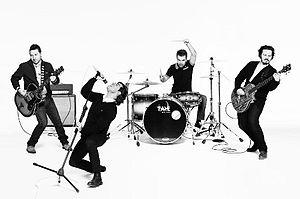
Blind Zero est un groupe de rock alternatif portugais, originaire de Porto. Récompensé en 2003 lors des MTV Europe Music Awards pour la catégorie « meilleur groupe portugais ». Ils connaissent un grand succès en Italie.